Panionios F.C.

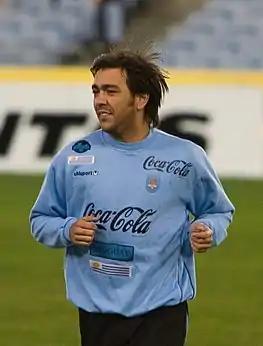
Álvaro Recoba

In 2004, shipowner Constantinos Tsakiris was elected president of the "amateur sports" Panionios GSS. Panionios won the women's Basketball Championship in 2006, the club's first in a team sport, and the women's volleyball team advanced to the first division. In 2006, Tsakiris acquired 85% of Neos Panionios FC stock and started restructuring the team from scratch. He changed the name of the club back to the original Panionios GSS FC and hired German coach Ewald Lienen who, during his first year created a team that made it to the top 5 of the Greek Super League and on to the UEFA Cup. Tsakiris has also unveiled an ambitious plan to have the aging football ground and athletics track demolished, and build a modern multi-sport arena in its place. Apart from a 12,000 capacity football stadium, the proposed complex would include facilities for basketball, volleyball, aquatic sports, track & field, boxing, gymnastics, wrestling and more.